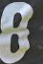
Number: 8